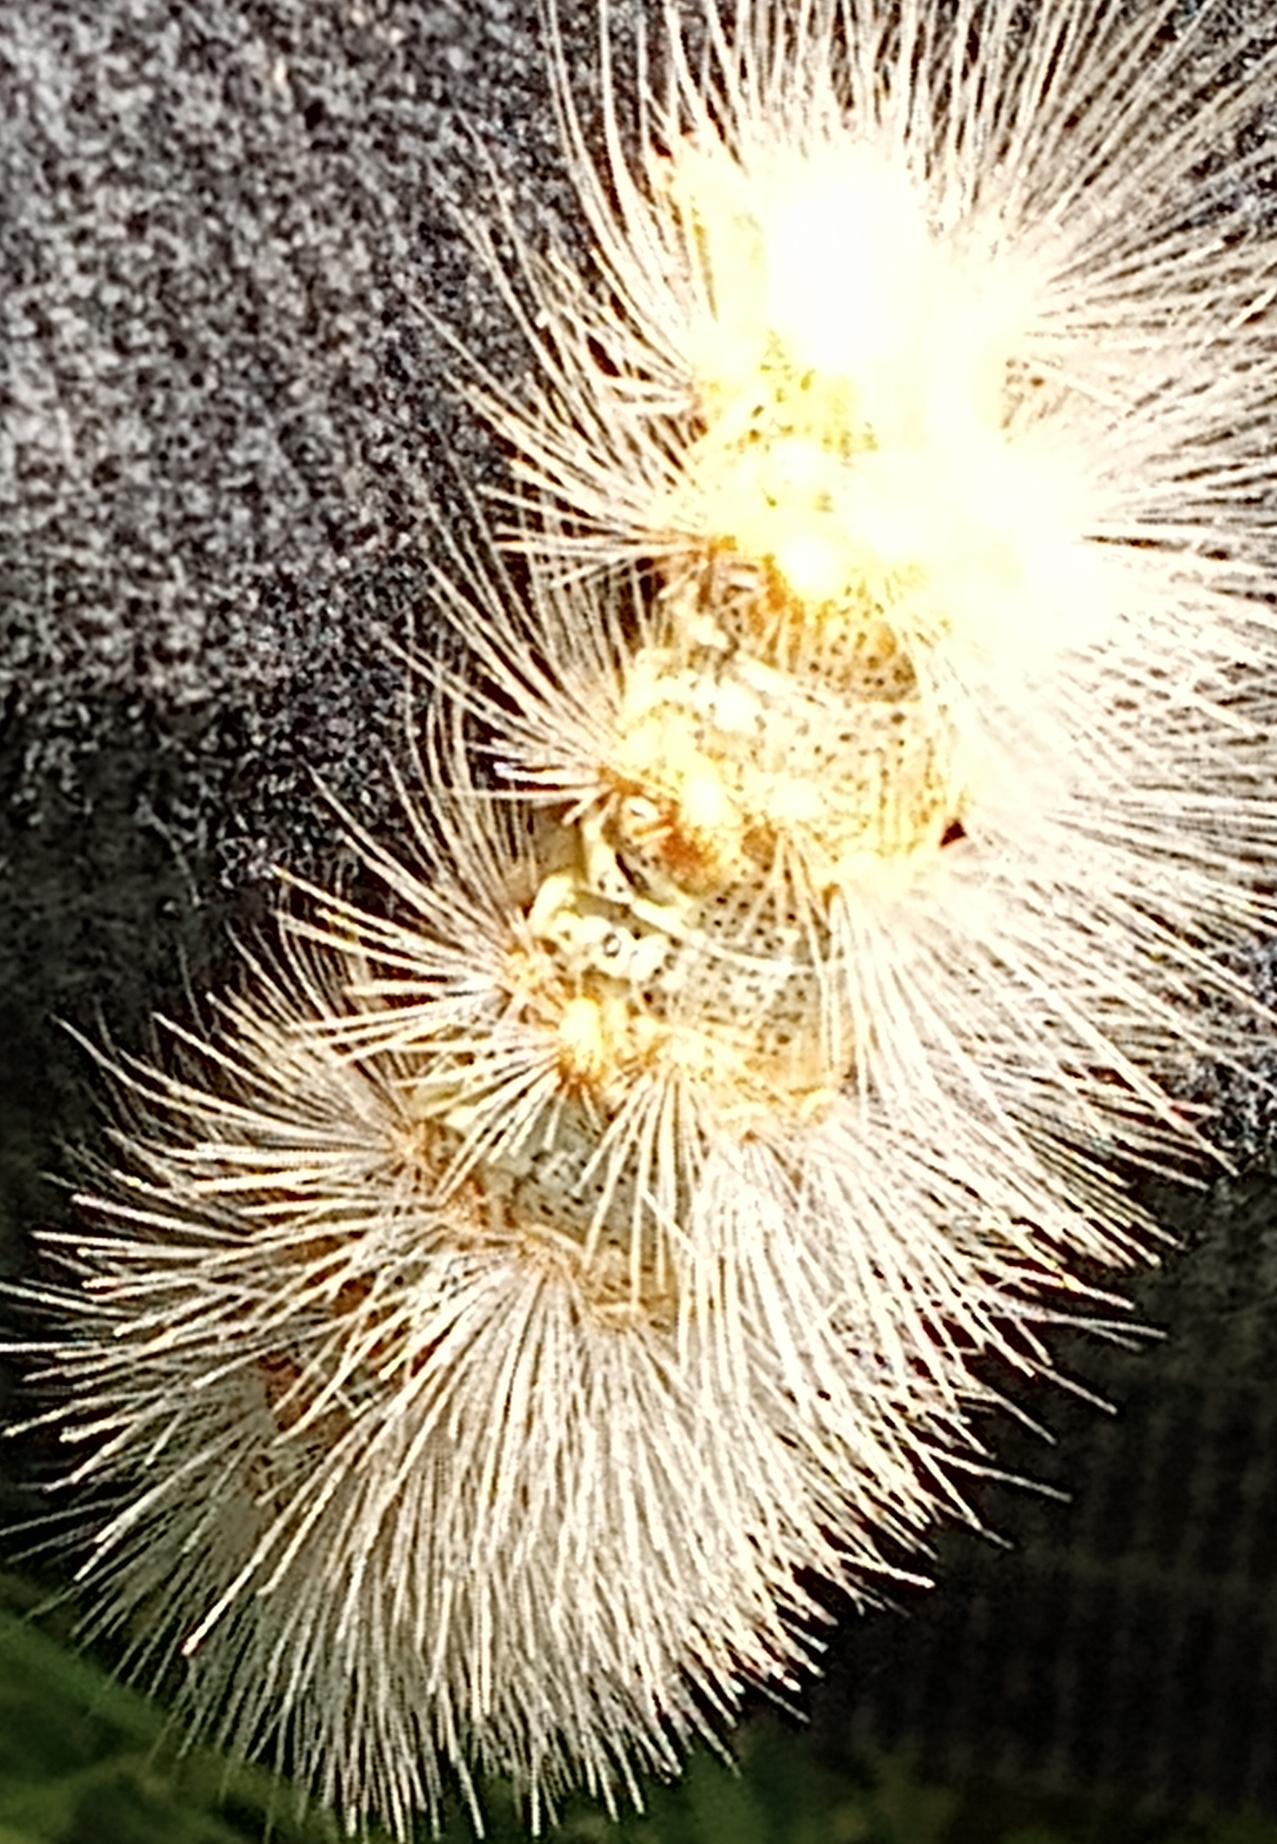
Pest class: occasional_pest